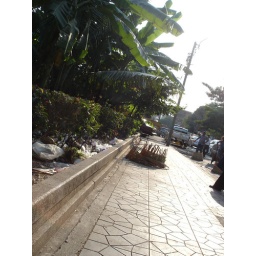
So much rubbish in the flower beds